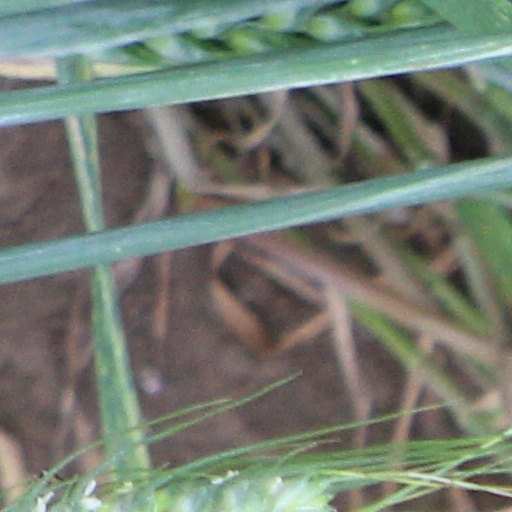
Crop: wheat